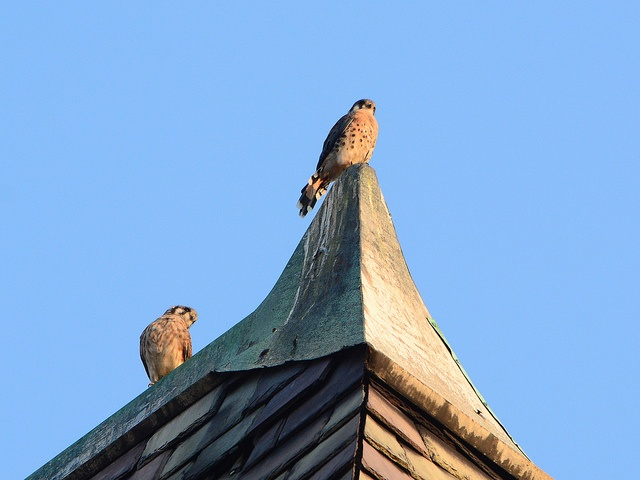
2 birds standing at the top of the bulding
Two owls are perched on top of a building.
There are two birds standing on top of a building
two brown and white birds sitting on a roof
Two hawks sit on top of a roof spire.